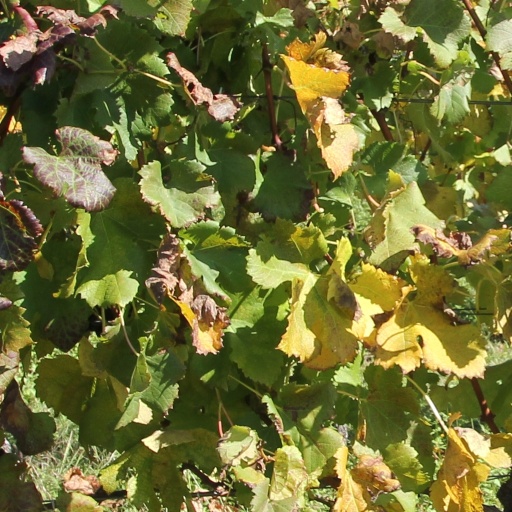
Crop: grape